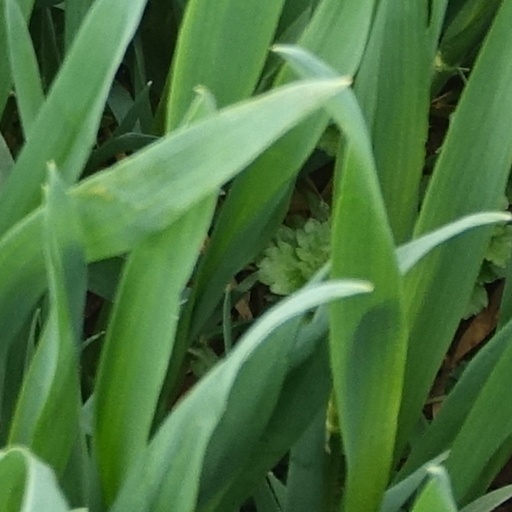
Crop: wheat